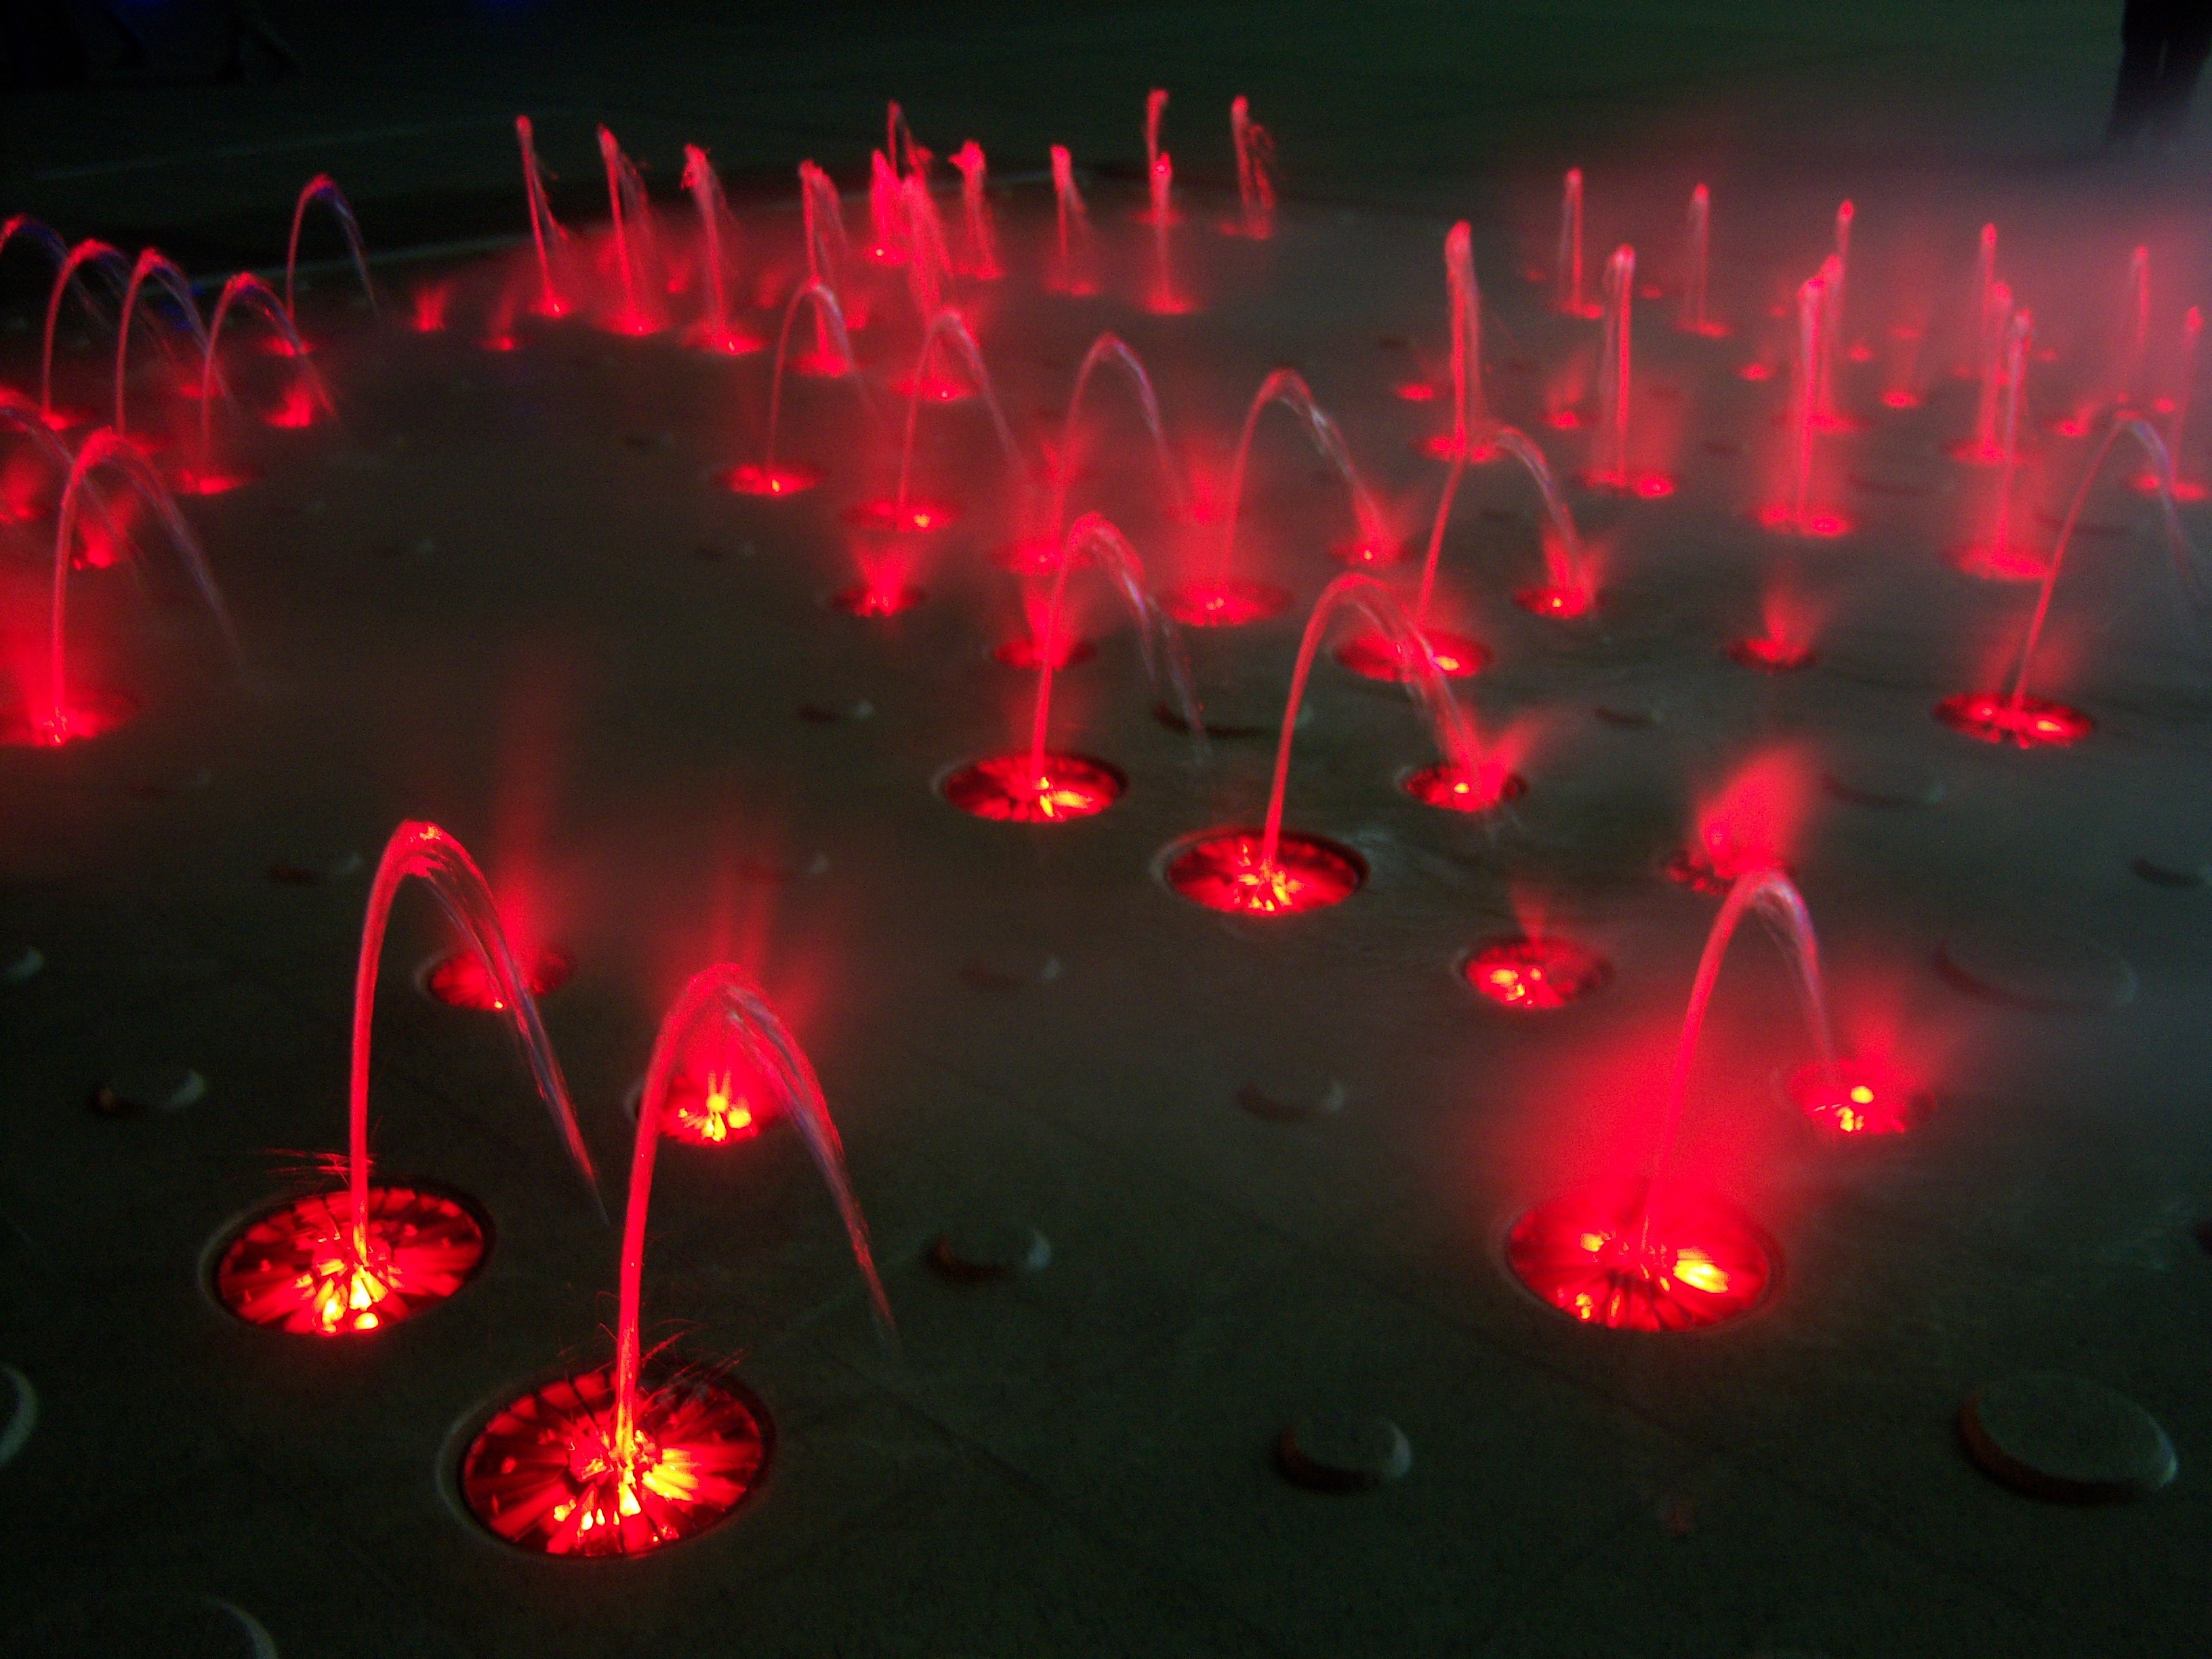
water, light, architecture, red, darkness, font, art, water games, geological phenomenon